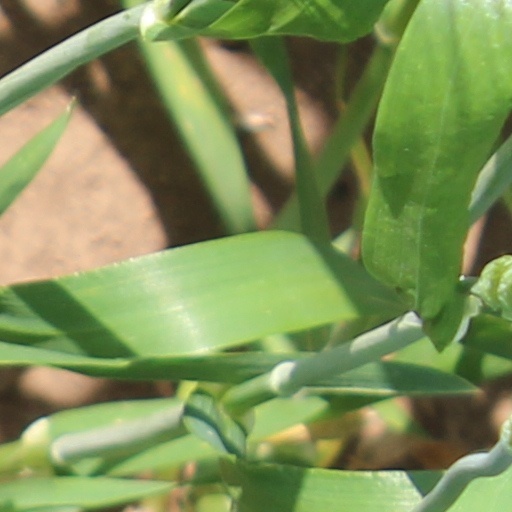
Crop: wheat